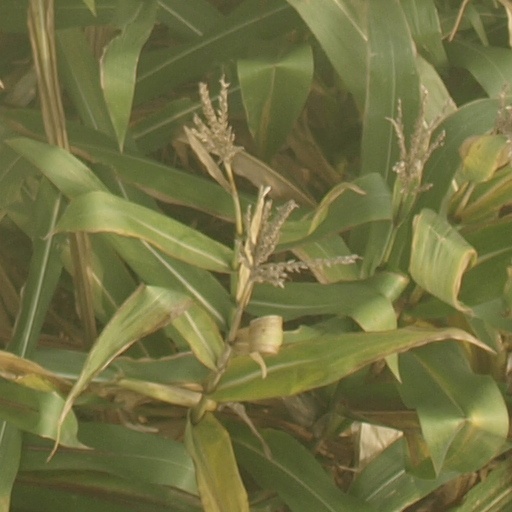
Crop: maize; corn